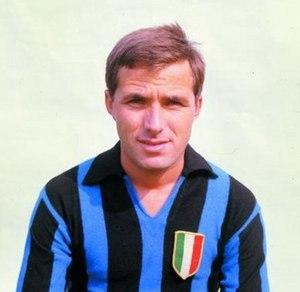
Saul Malatrasi, né le 17 février 1938 à Calto est un ancien entraîneur et footballeur qui évoluait au poste de défenseur.